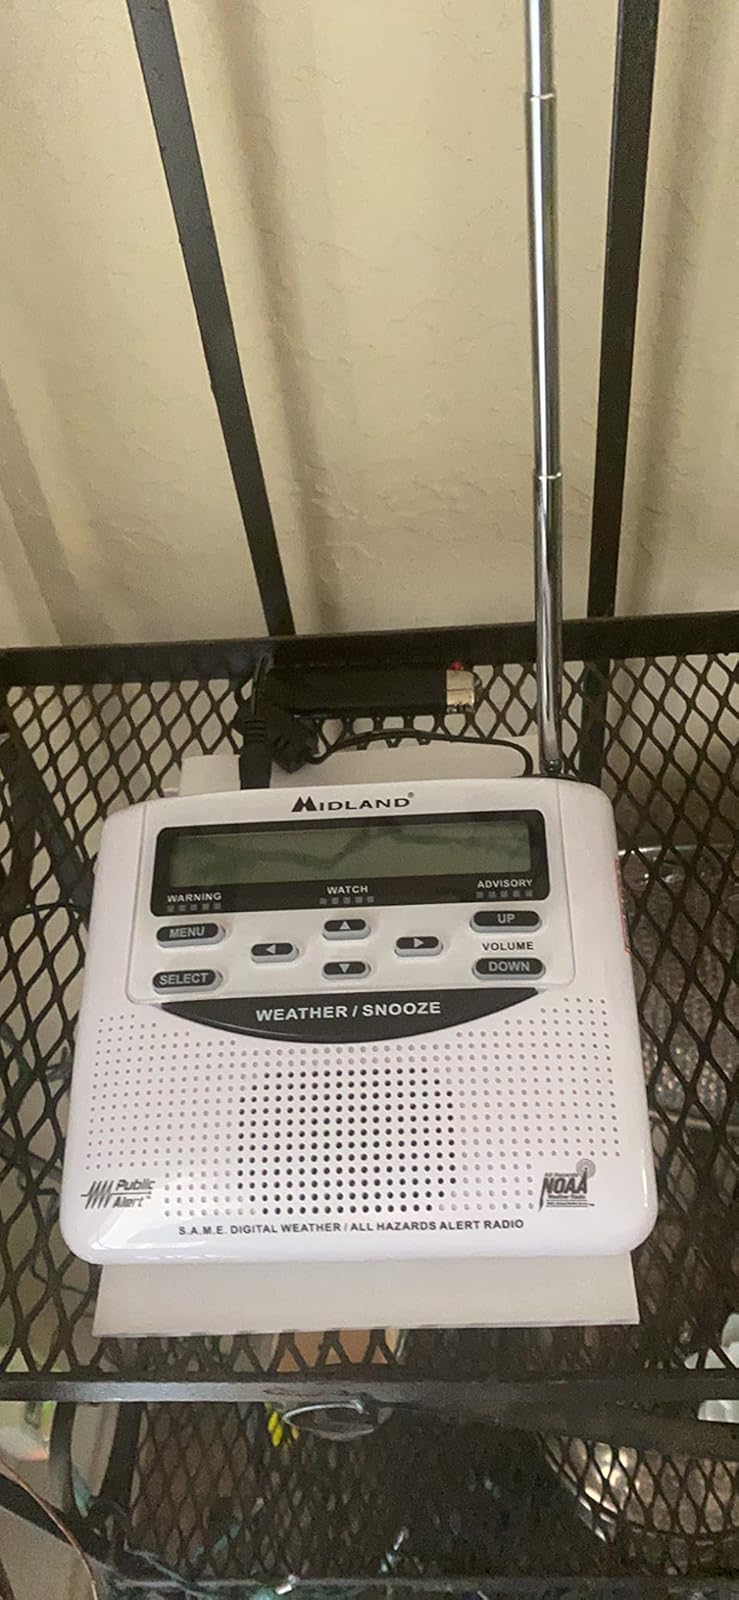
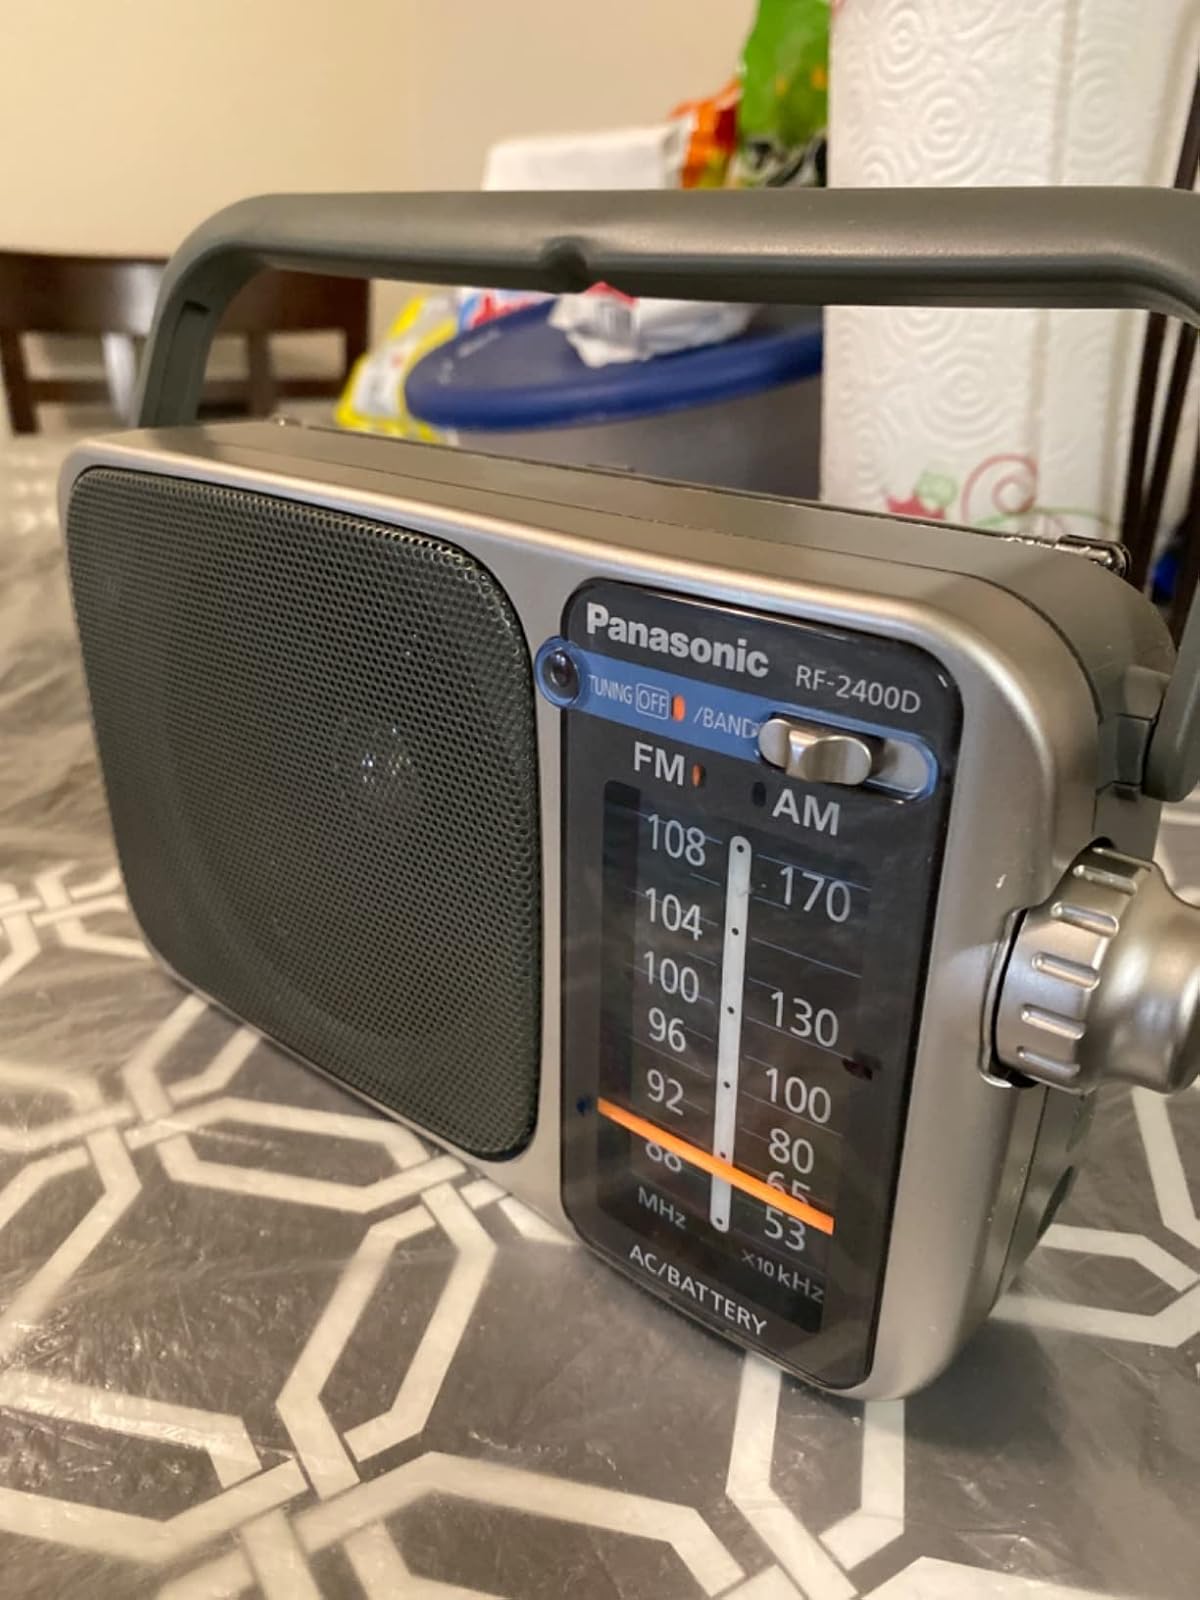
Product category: radio
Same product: no